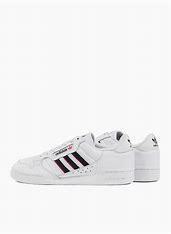
Brand: Adidas
Model: Continental 80 Stripes